Balatonfüred

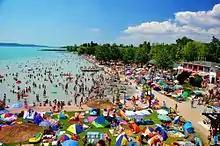
Balatonfüred beach

Visitors come for the mild micro-climate, scenery, the local wine, made of Olaszrizling grapes, and sailing and swimming facilities, as well as to revive the two-century-old tradition of socializing around spas, bathing and vacationing. The main events of the two-month-long summer holiday season include a ball for first-time visitors with a beauty contest and a wine-tasting festival, both in August.